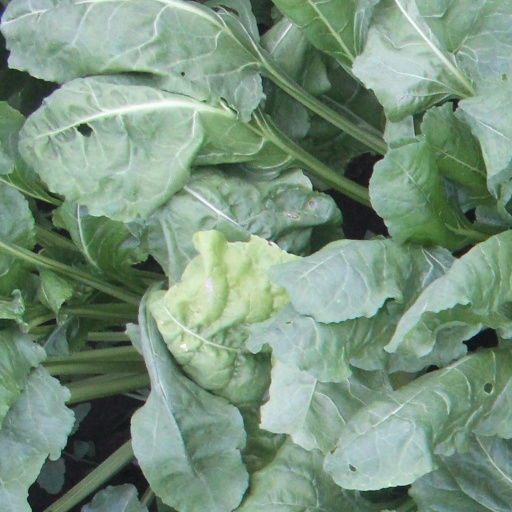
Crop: sugar beet